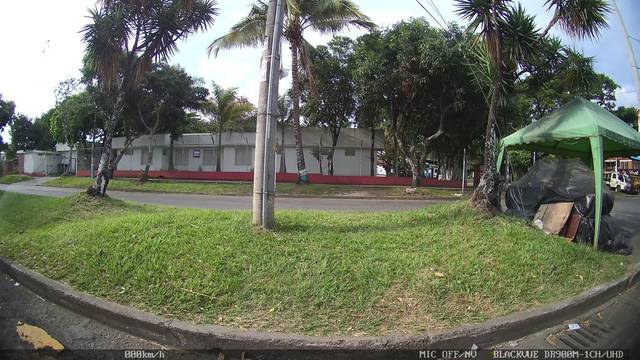
Region: Colombia
Coordinates: 3.428, -76.512